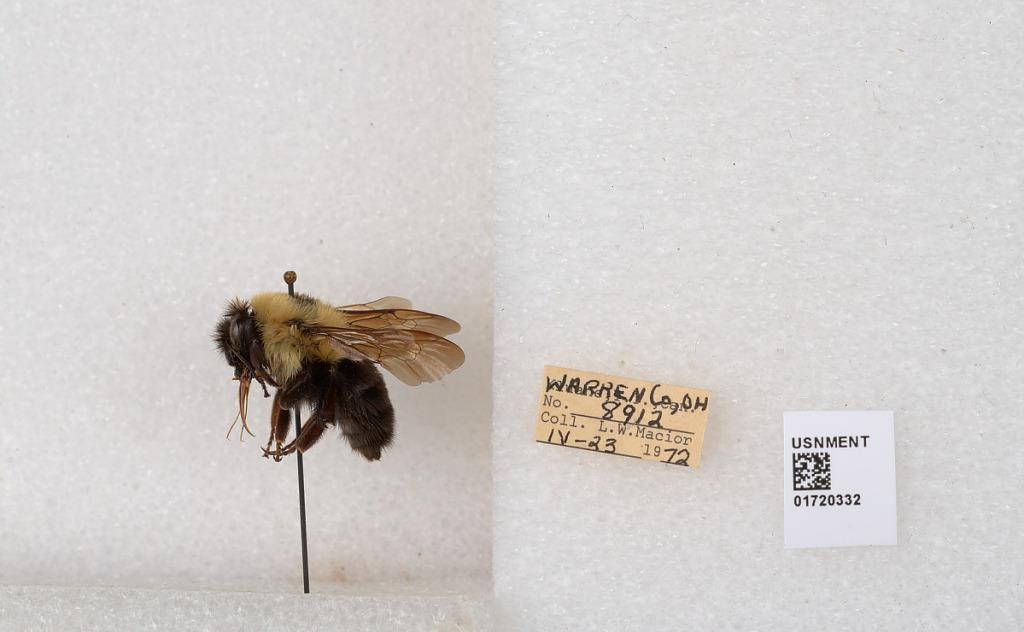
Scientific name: Bombus bimaculatus Cresson
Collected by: L. Macior
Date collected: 1972-4-23
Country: United States
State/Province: Ohio
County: Warren
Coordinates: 39.4276, -84.1668